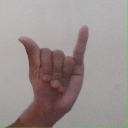
अक्षर: य